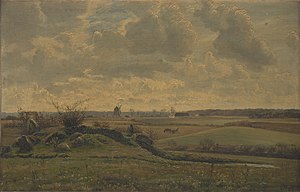
Louise Ravn-Hansen / Landskabsmaler
Louise Christiane Ravn-Hansen var en dansk landskabsmaler.